Soledar

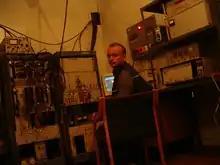
A scientist in the mine

Soledar's salt-mining industry created an "underground city" of caves, and tunnels that Deutsche Welle described as a "magnet for tourists" prior to the Russian invasion of Ukraine. Guided tours went to as deep as , with attractions including sculptures made of salt crystals, a museum, and a church. The expansive tunnels have been the site of numerous publicity stunts and events, including classical music concerts, a soccer match, and the first ever underground hot air balloon flight.